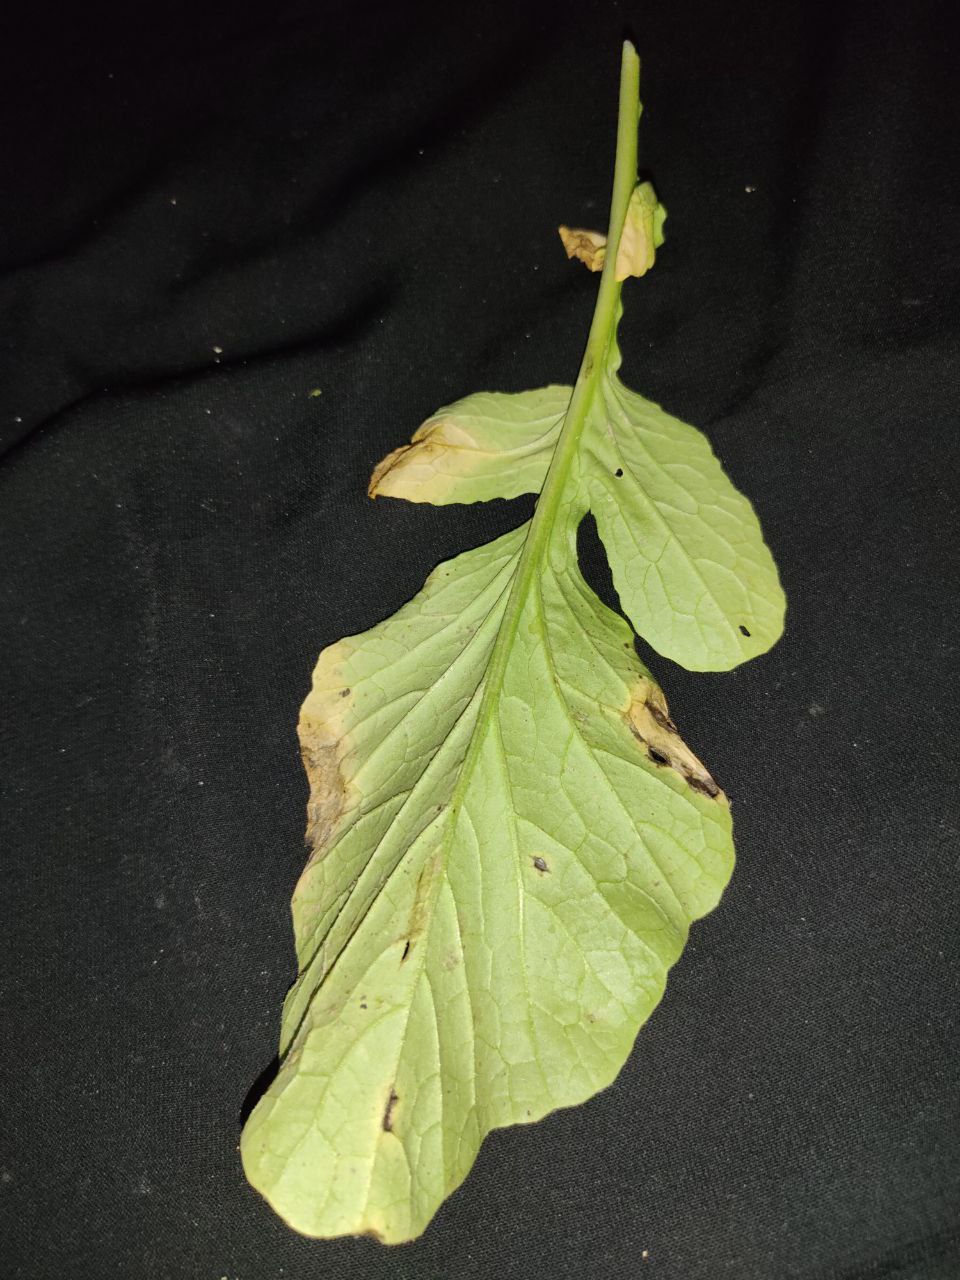
Label: Downey mildew